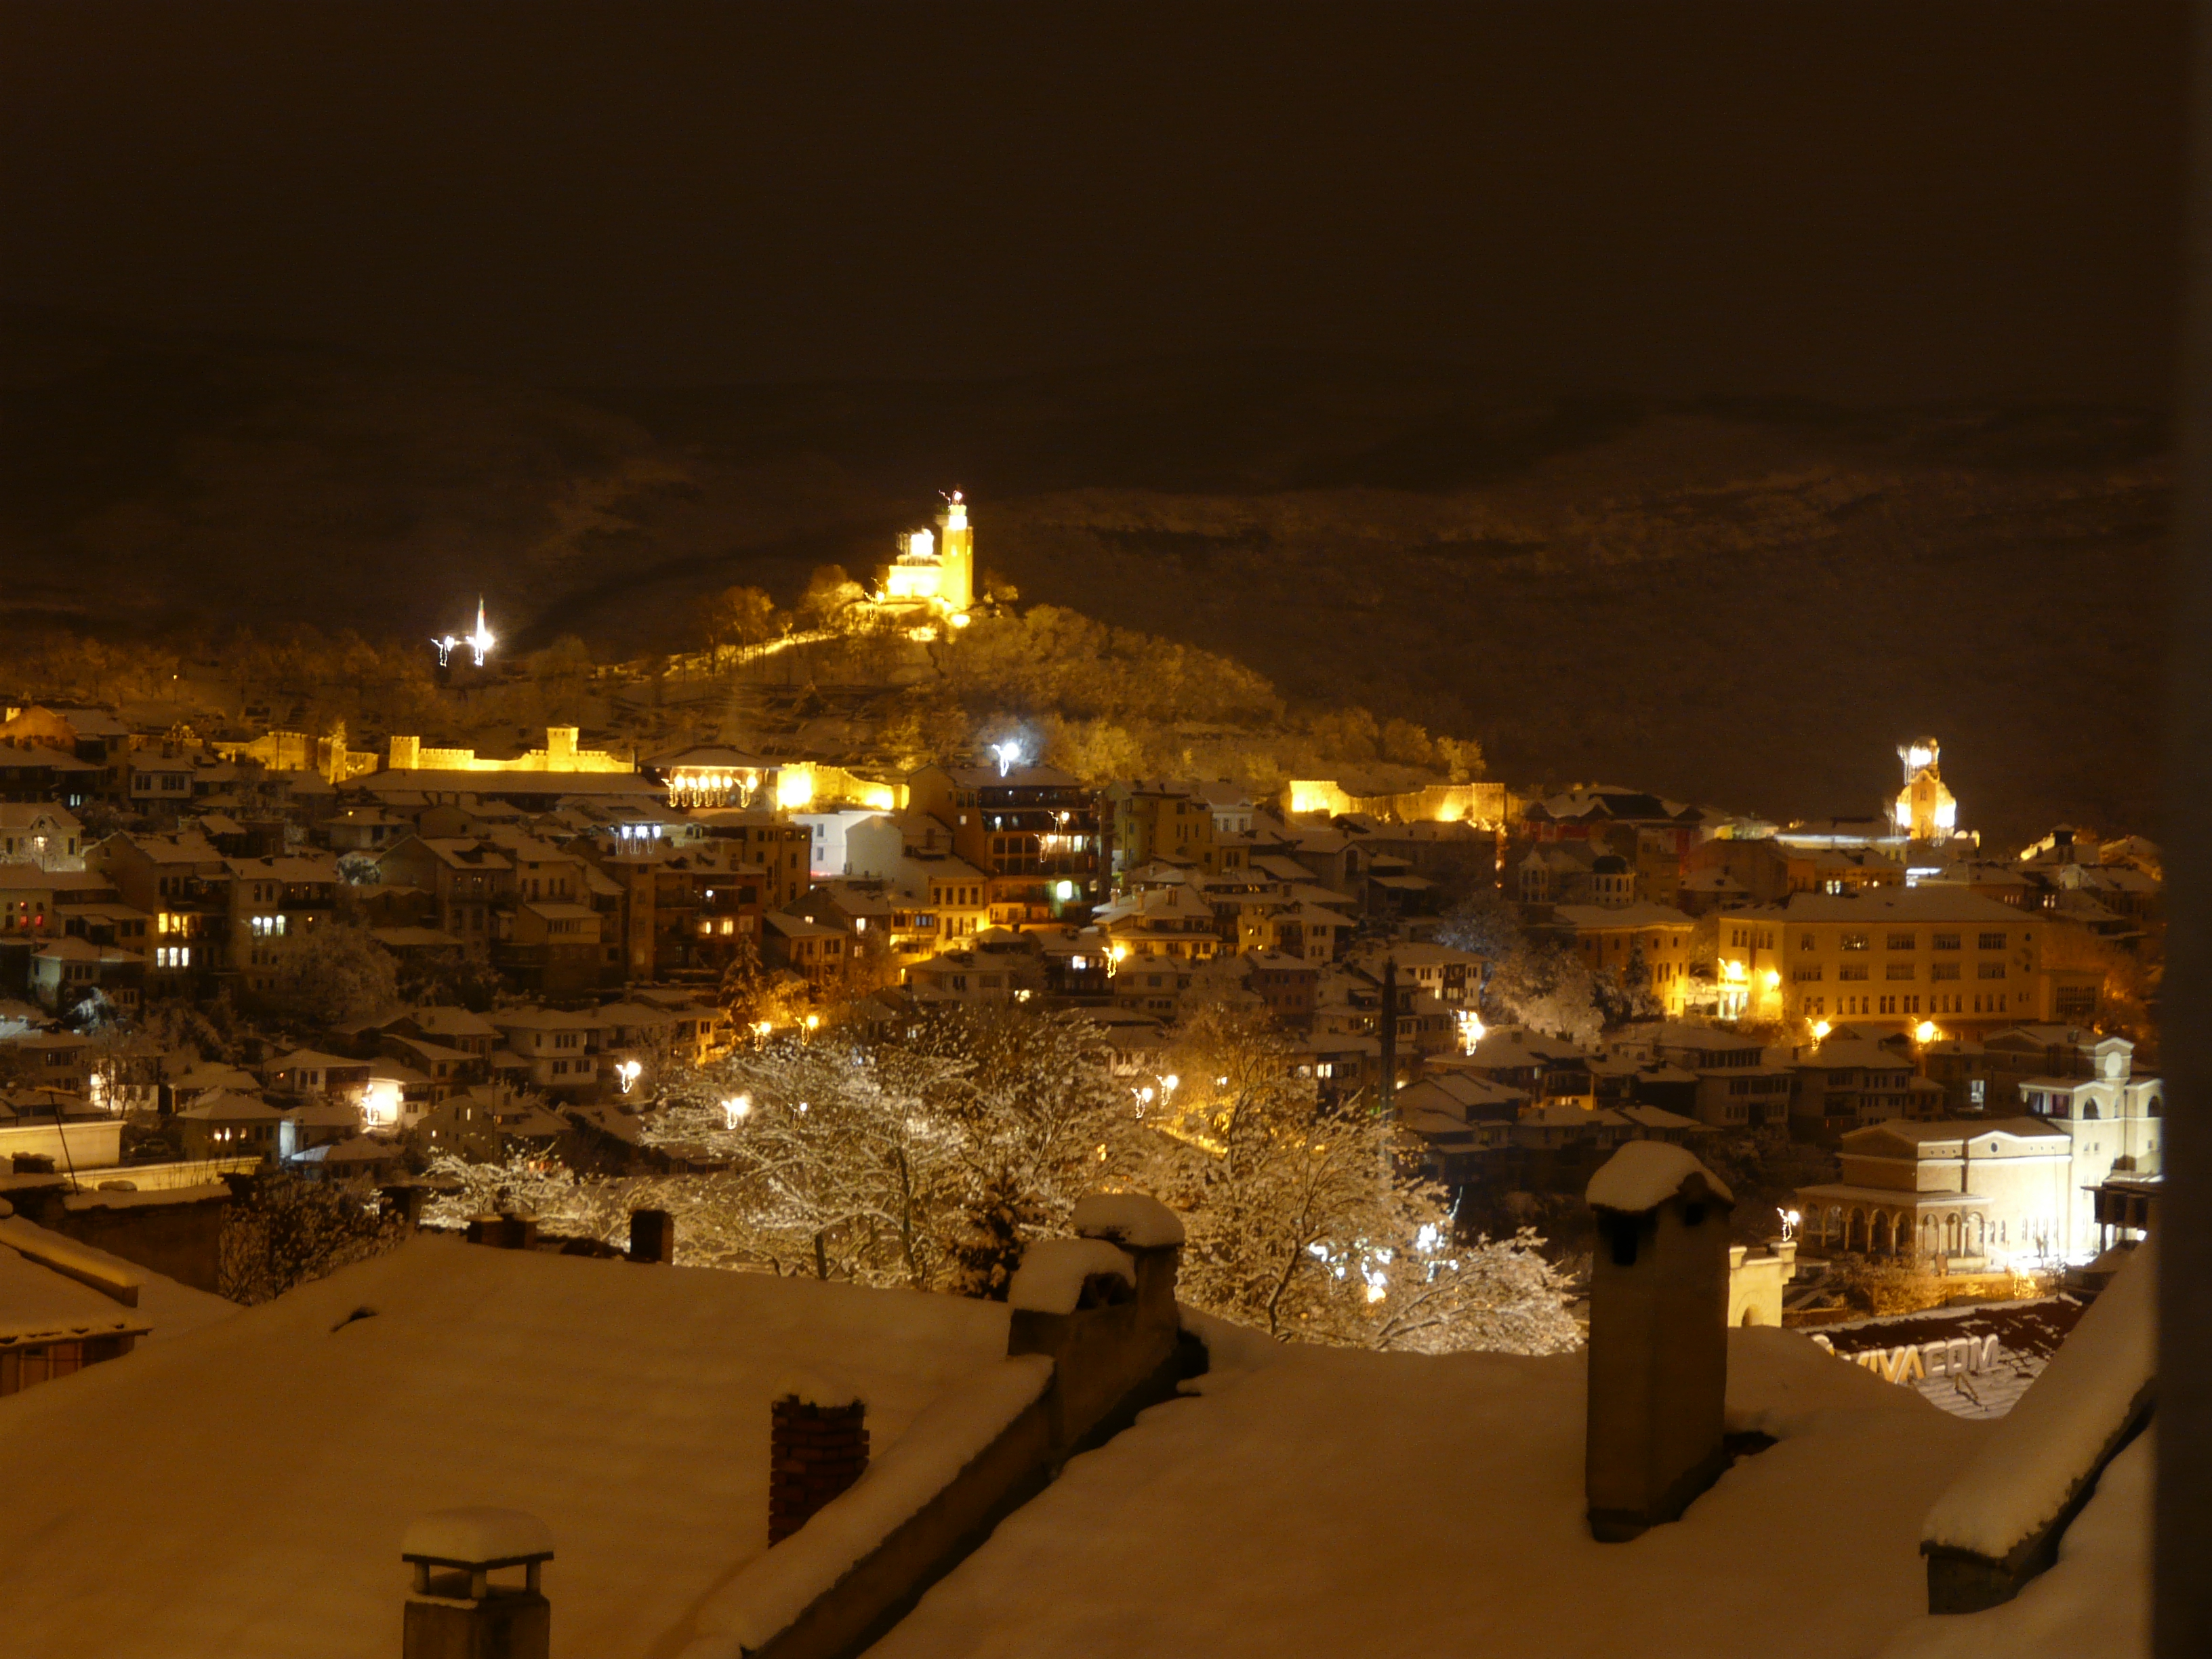
veliko turnovo, night, city, lighting, sky, evening